Kingdom of Ireland

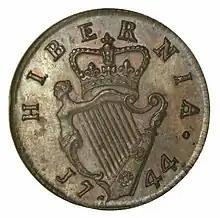
Crowned harp on a farthing coin of 1744

The legacy of the Kingdom of Ireland remains a bone of contention in Irish-British relations to this day because of the constant ethnic conflict between the native Irish inhabitants and primarily the new Anglo-Irish settlers across the island. Their background espoused English culture (law, language, dress, religion, economic relations and definitions of land ownership) in Ireland as it later did across much of what was to become the British Empire. However Gaelic culture and Irish language, was maintained to a significant extent by the majority of the original native population. Sometimes this was presented as "barbaric", "savage" which later was perceived by the native population as a mark of undesirability in respect of maintaining and learning the language. While the Lordship of Ireland had existed since the 12th century and nominally owed allegiance to the English monarchy, many kingdoms of Gaelic Ireland continued to exist; this came to an end with the Kingdom of Ireland, where the whole island was brought under the centralised control of an Anglo-centric system based in Dublin. This phase of Irish history marked the beginning of an officially organised policy of settler colonialism, orchestrated from London and the incorporation of Ireland into the British Empire (indeed Ireland is sometimes called "England's first colony"). The theme is prominently addressed in Irish postcolonial literature.